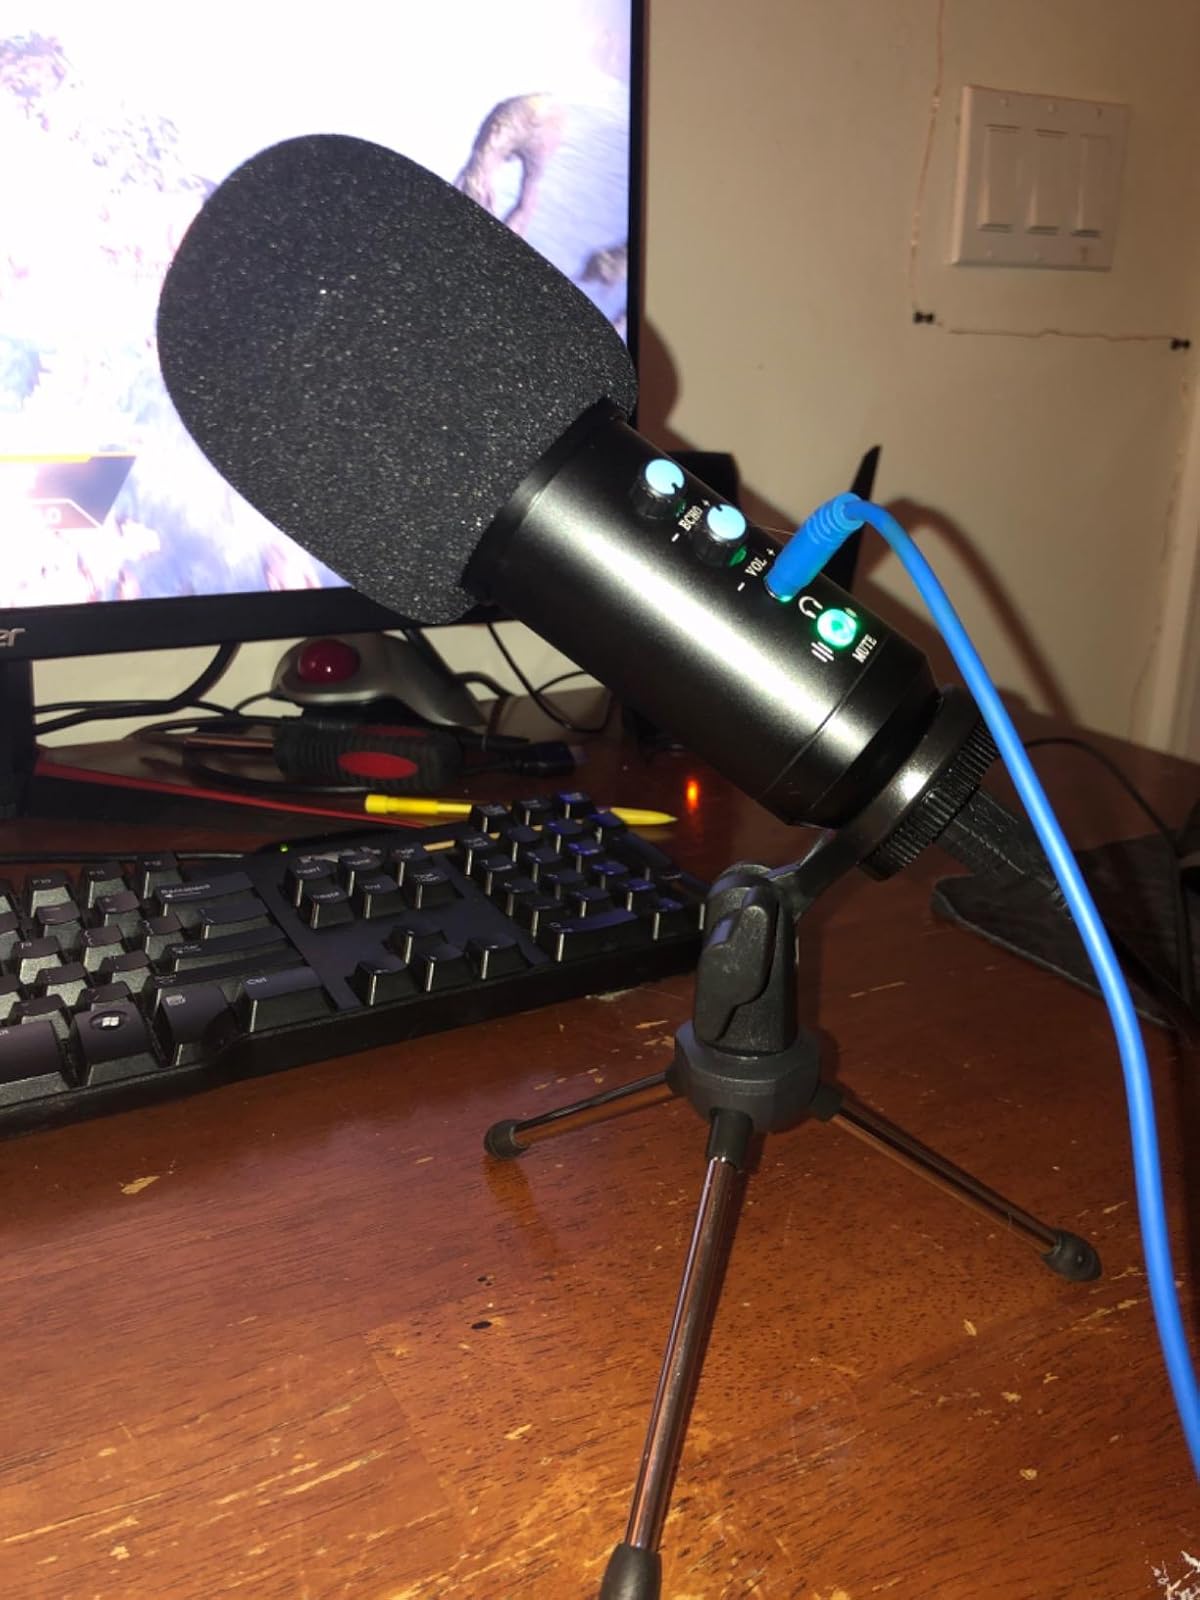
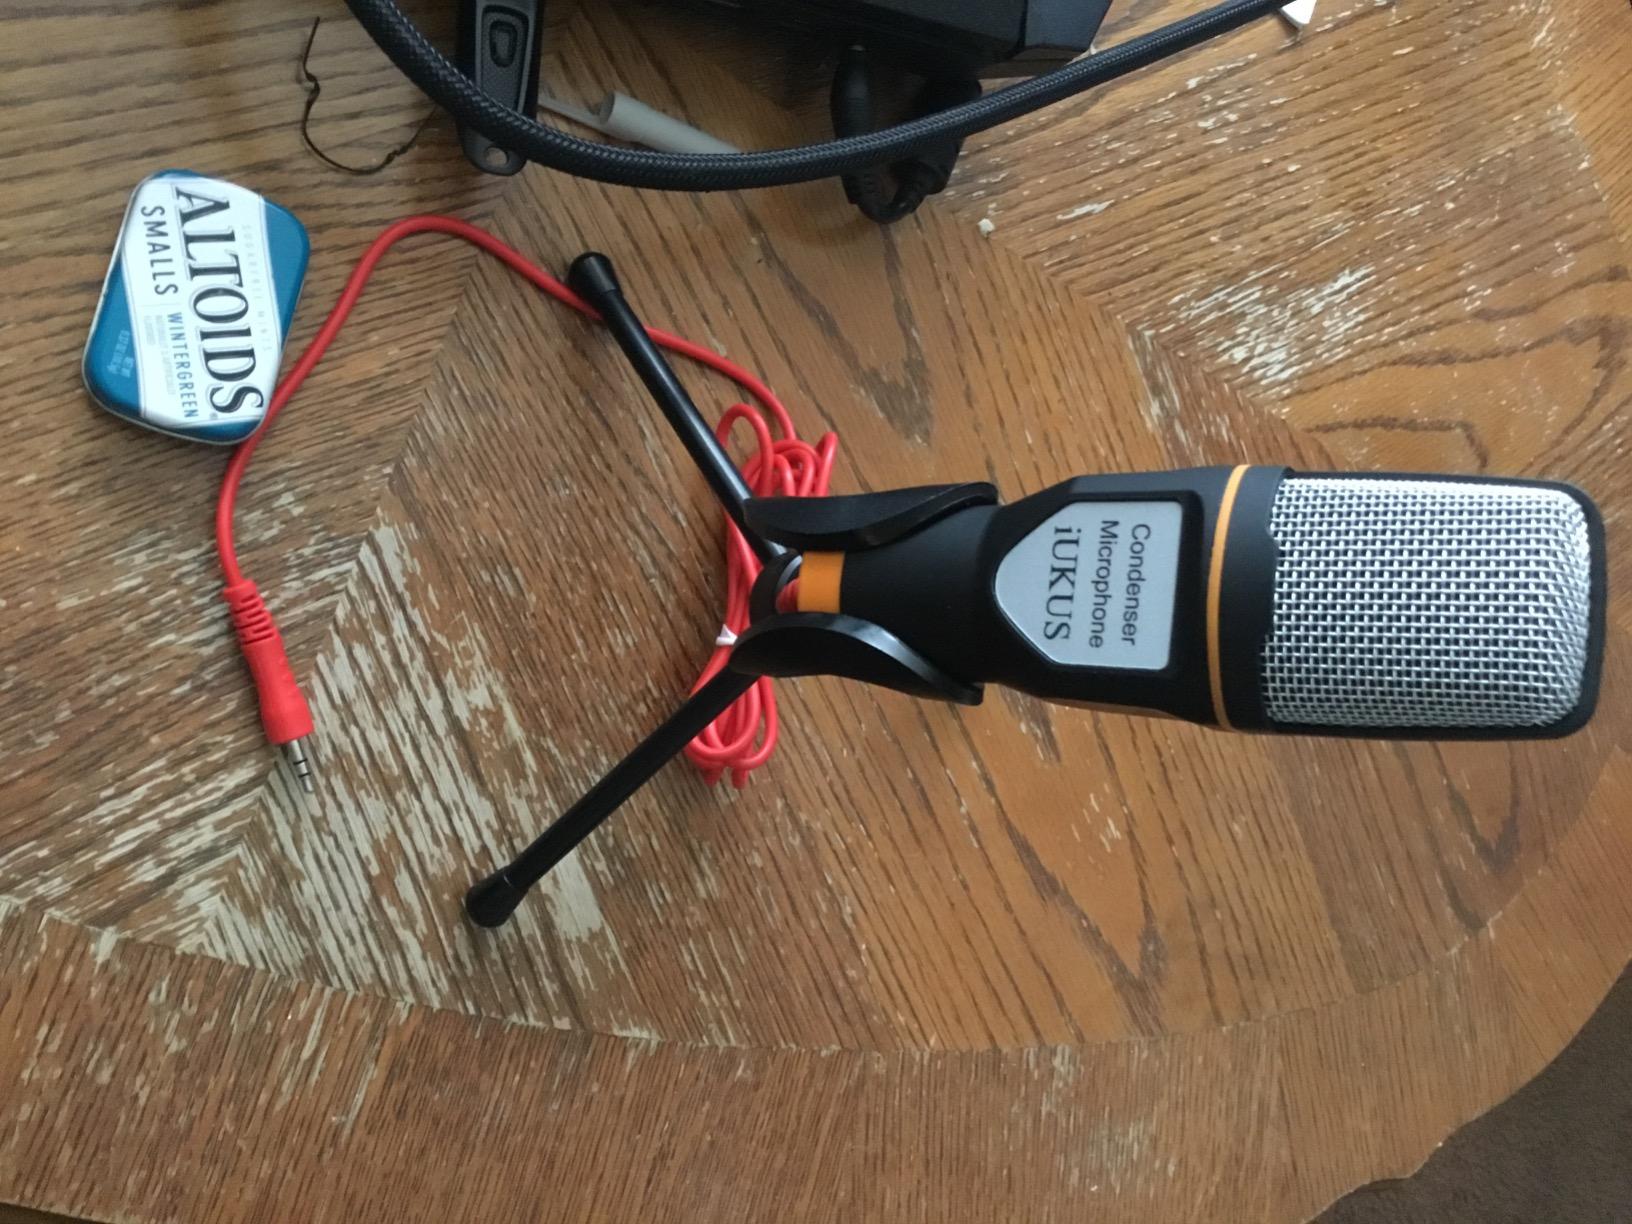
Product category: microphone
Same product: no